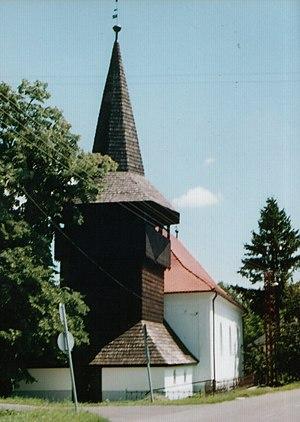
Uszka est un village et une commune du comitat de Szabolcs-Szatmár-Bereg en Hongrie.